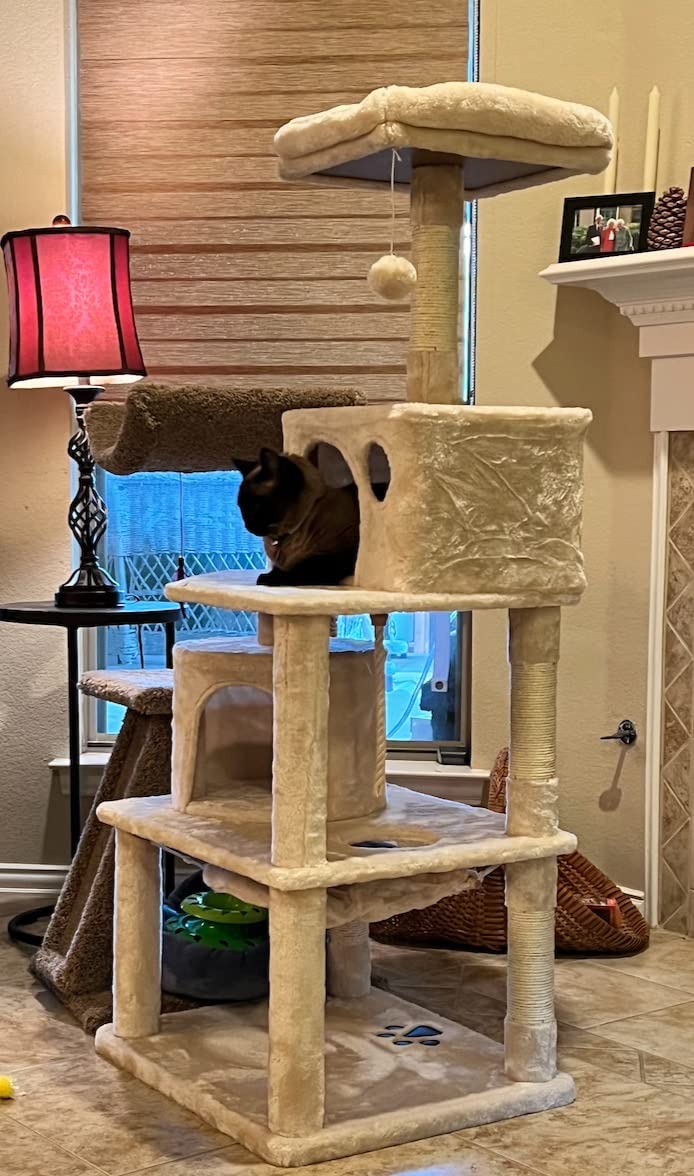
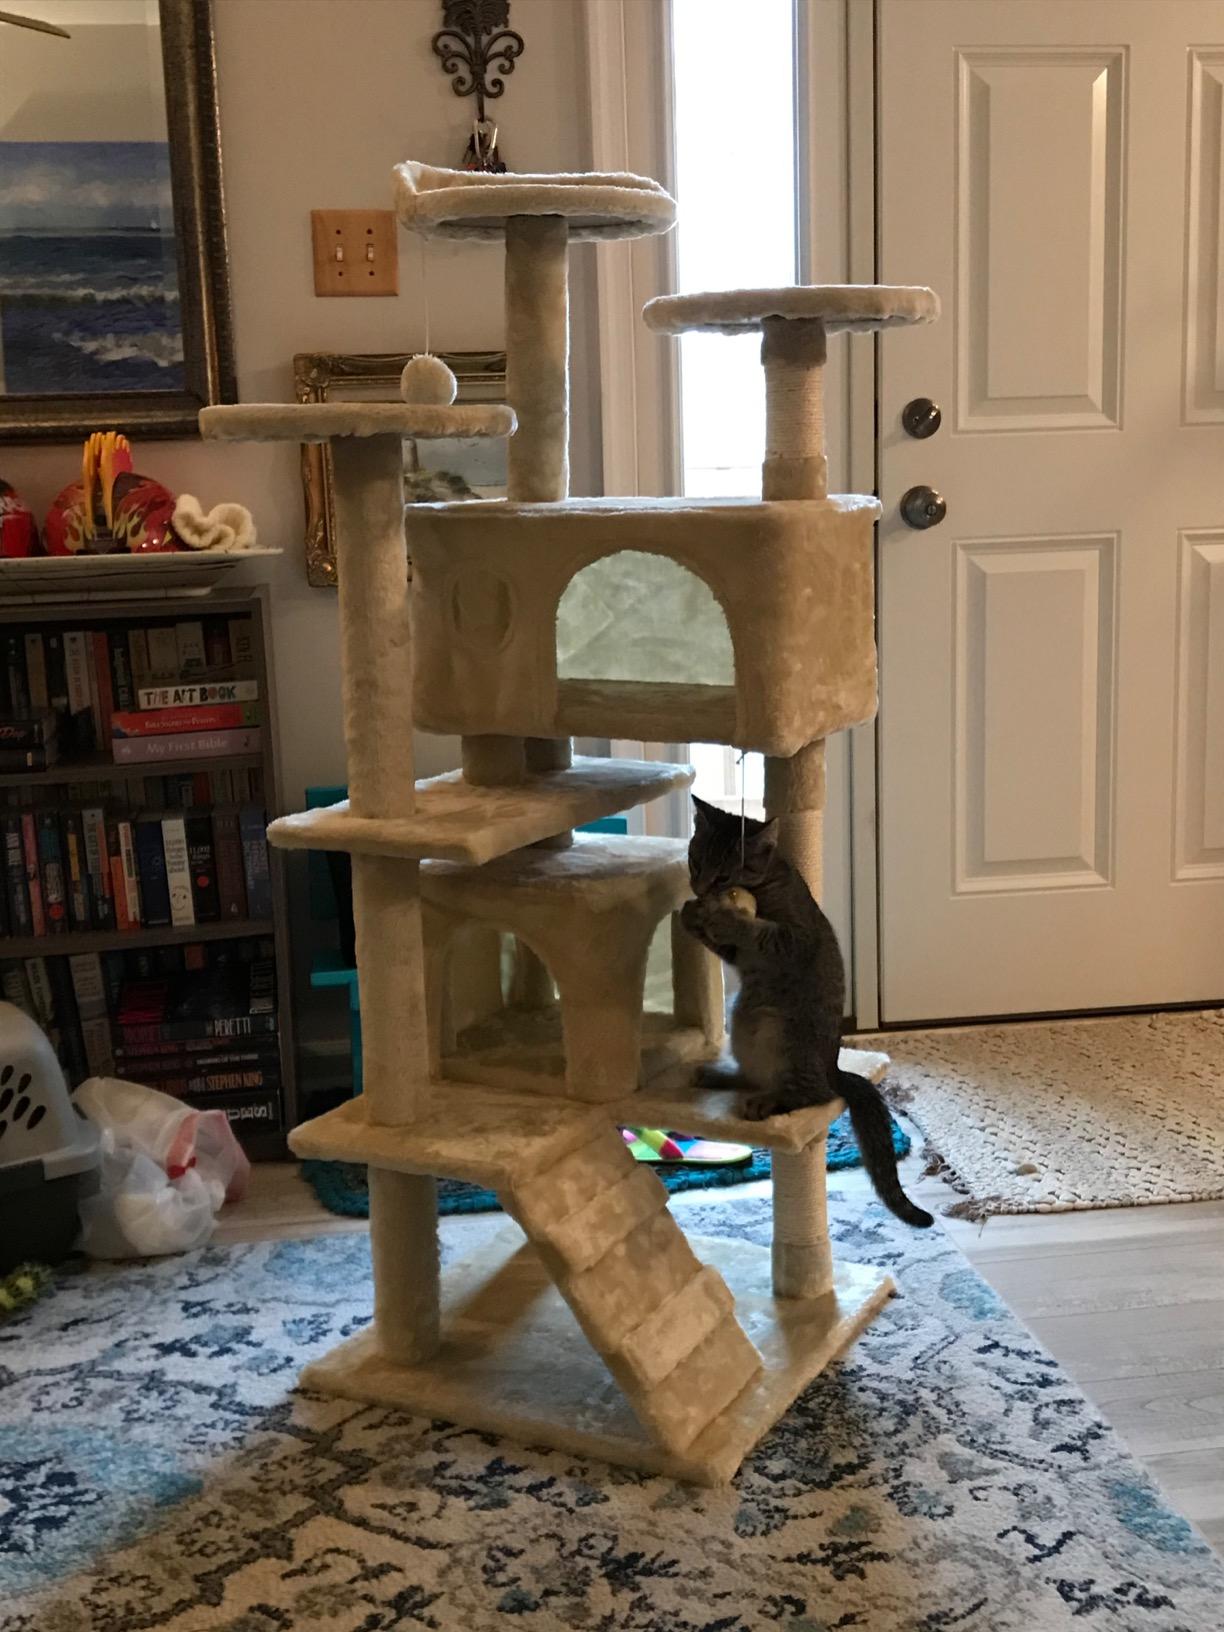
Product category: items_cat tree
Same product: no